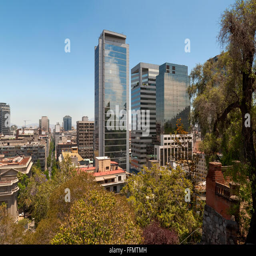
view of the skyline with a park visible shot